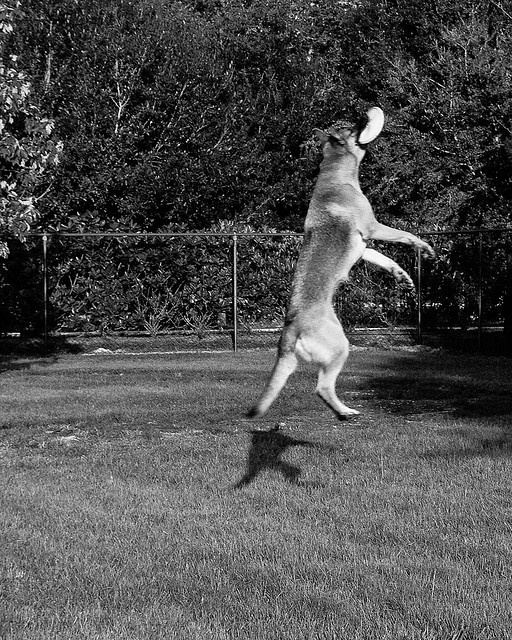
A big dog jumping very high in the air to catch something.
A dog jumping up into the air catching a frisbee.
a dog jumping up in the air to catch a frisbee
A dog leaps into the air to catch something.
a dog jumping up in the air catching a Frisbee